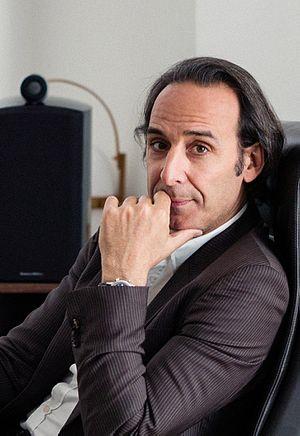
le compositeur Alexandre Desplat Français